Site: brandenburg
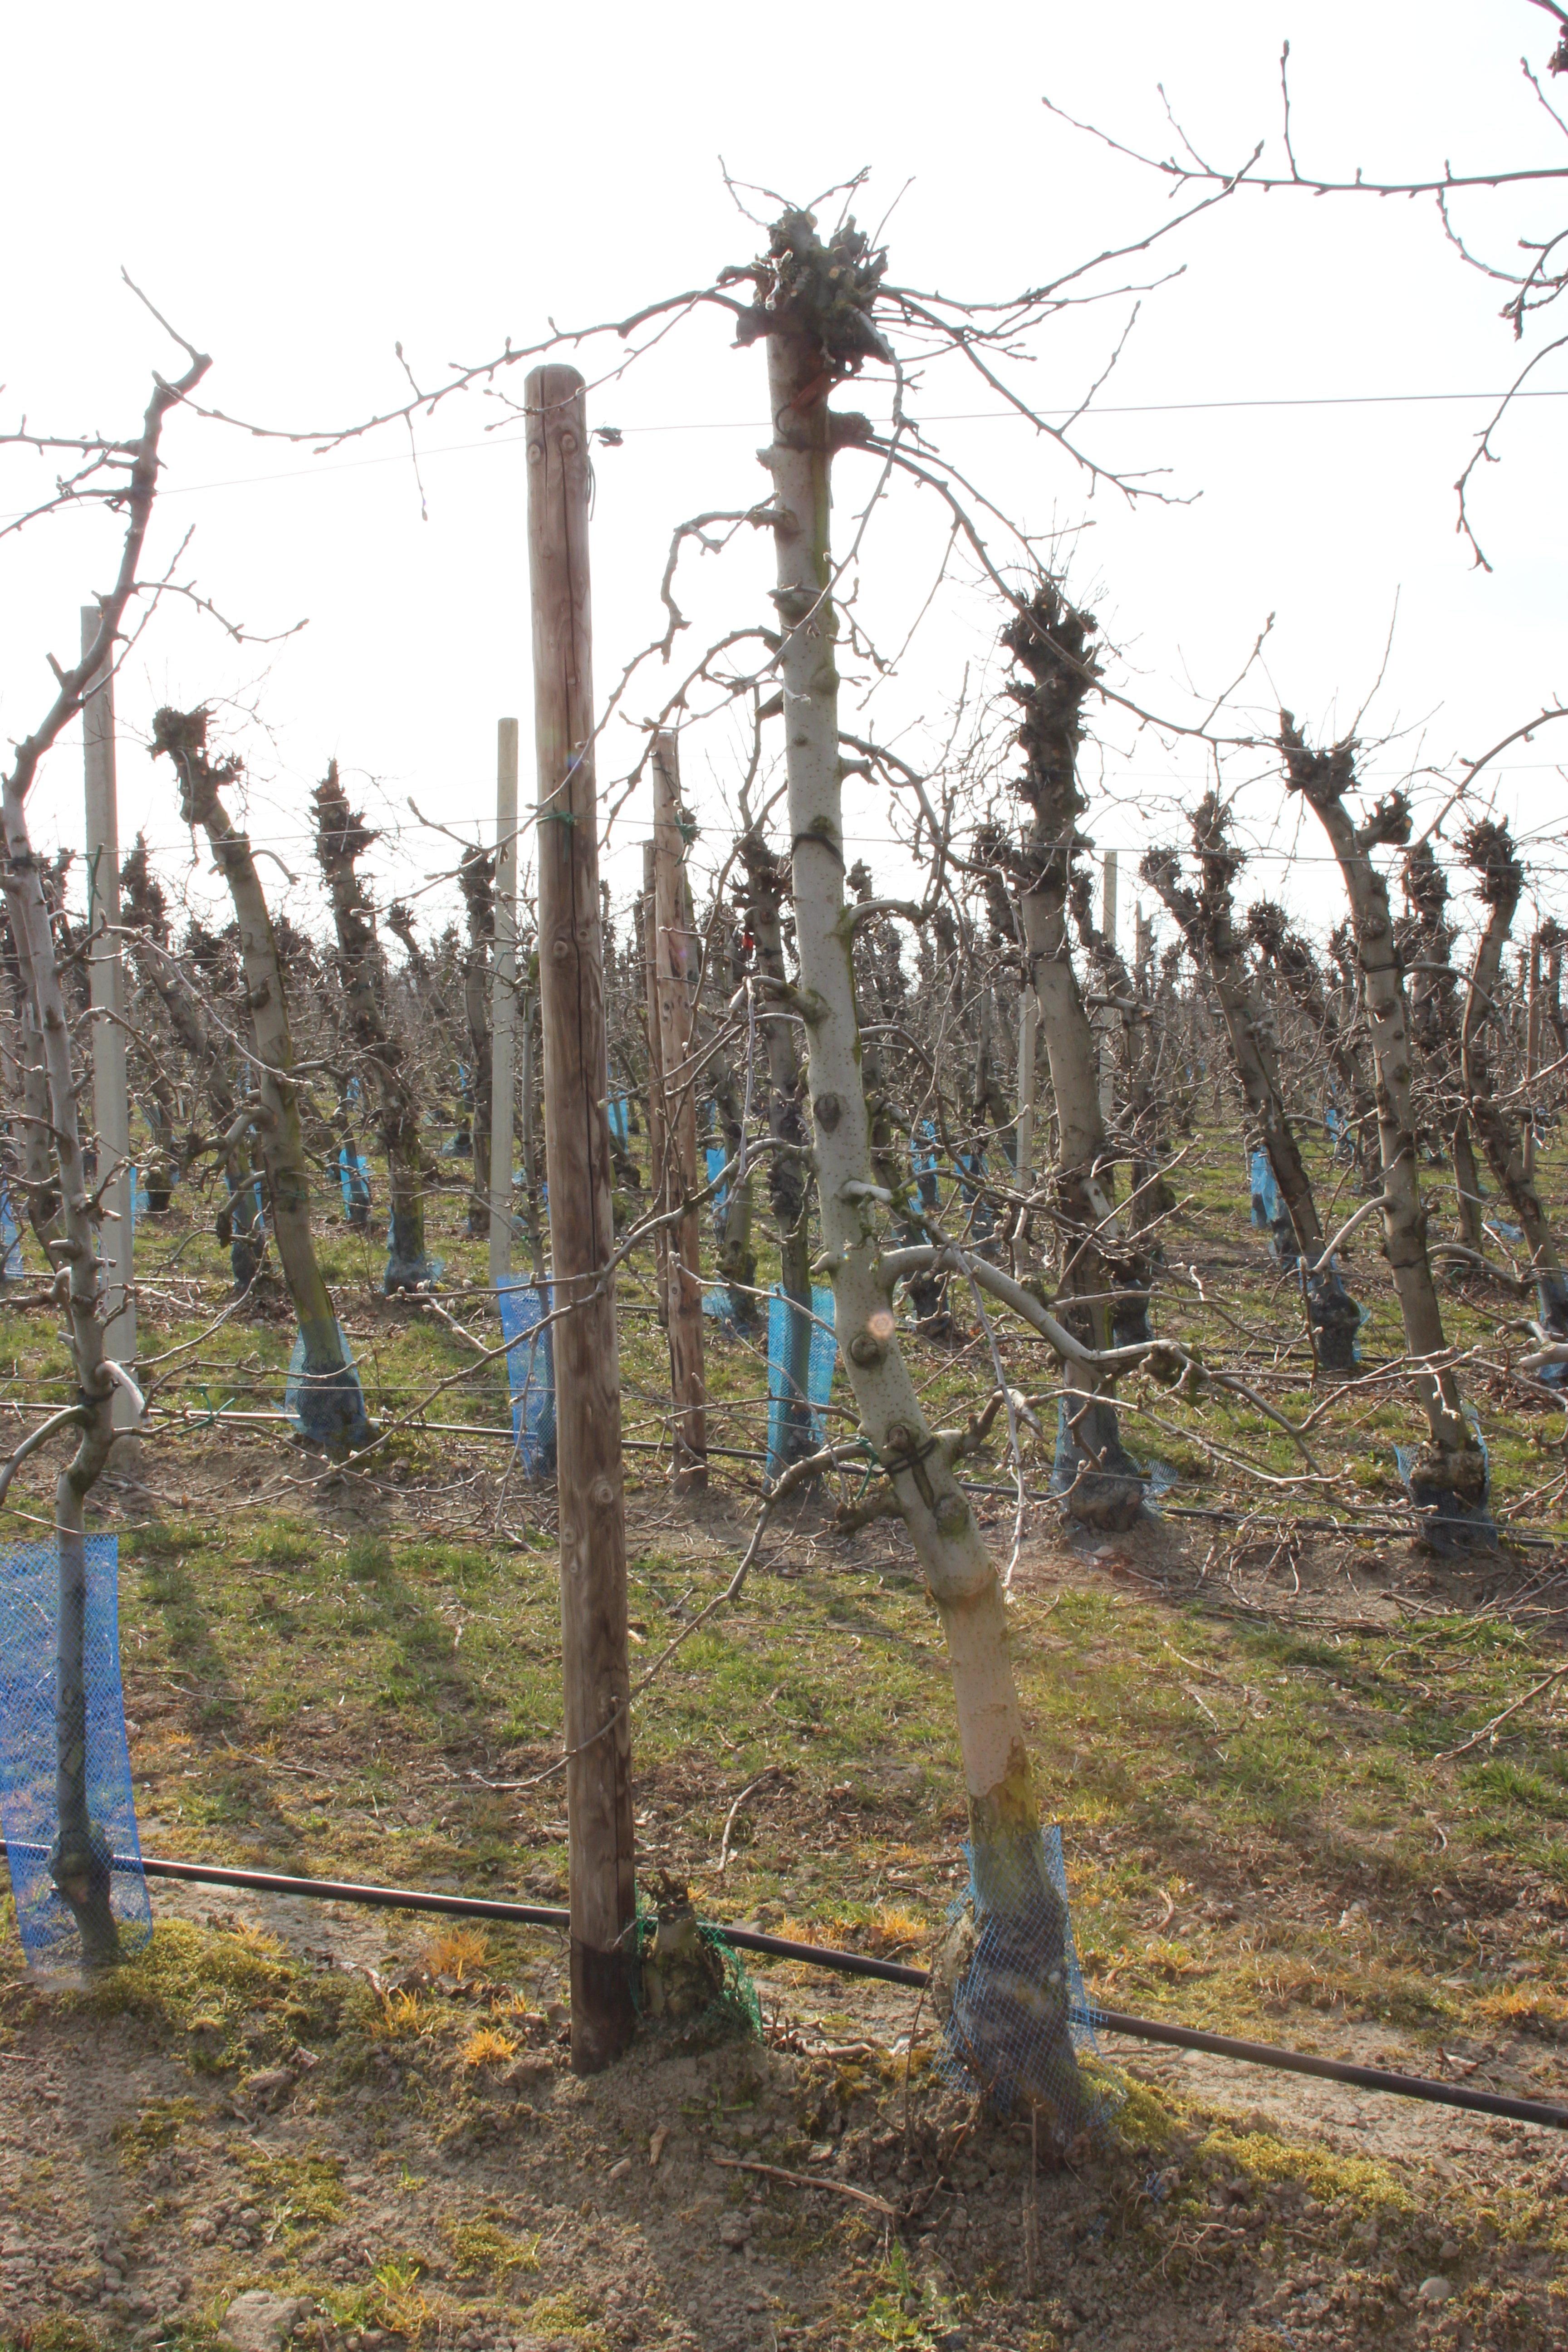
Growth stage (BBCH 03): Bud development